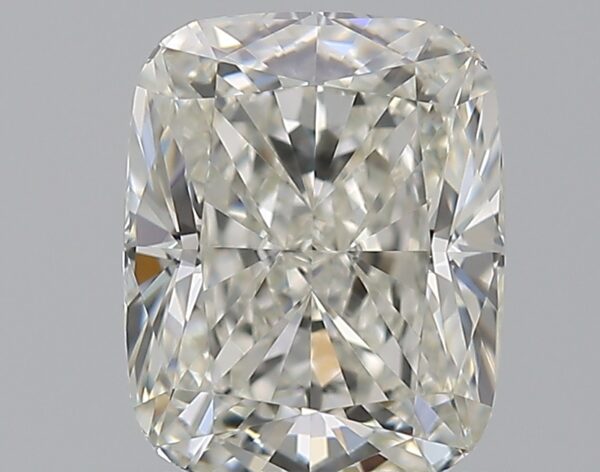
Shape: cushion
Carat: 1.01
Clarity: VVS1
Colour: I
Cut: EX
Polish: EX
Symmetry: EX
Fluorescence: M
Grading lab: GIA
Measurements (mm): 6.41 x 5.17 x 3.51